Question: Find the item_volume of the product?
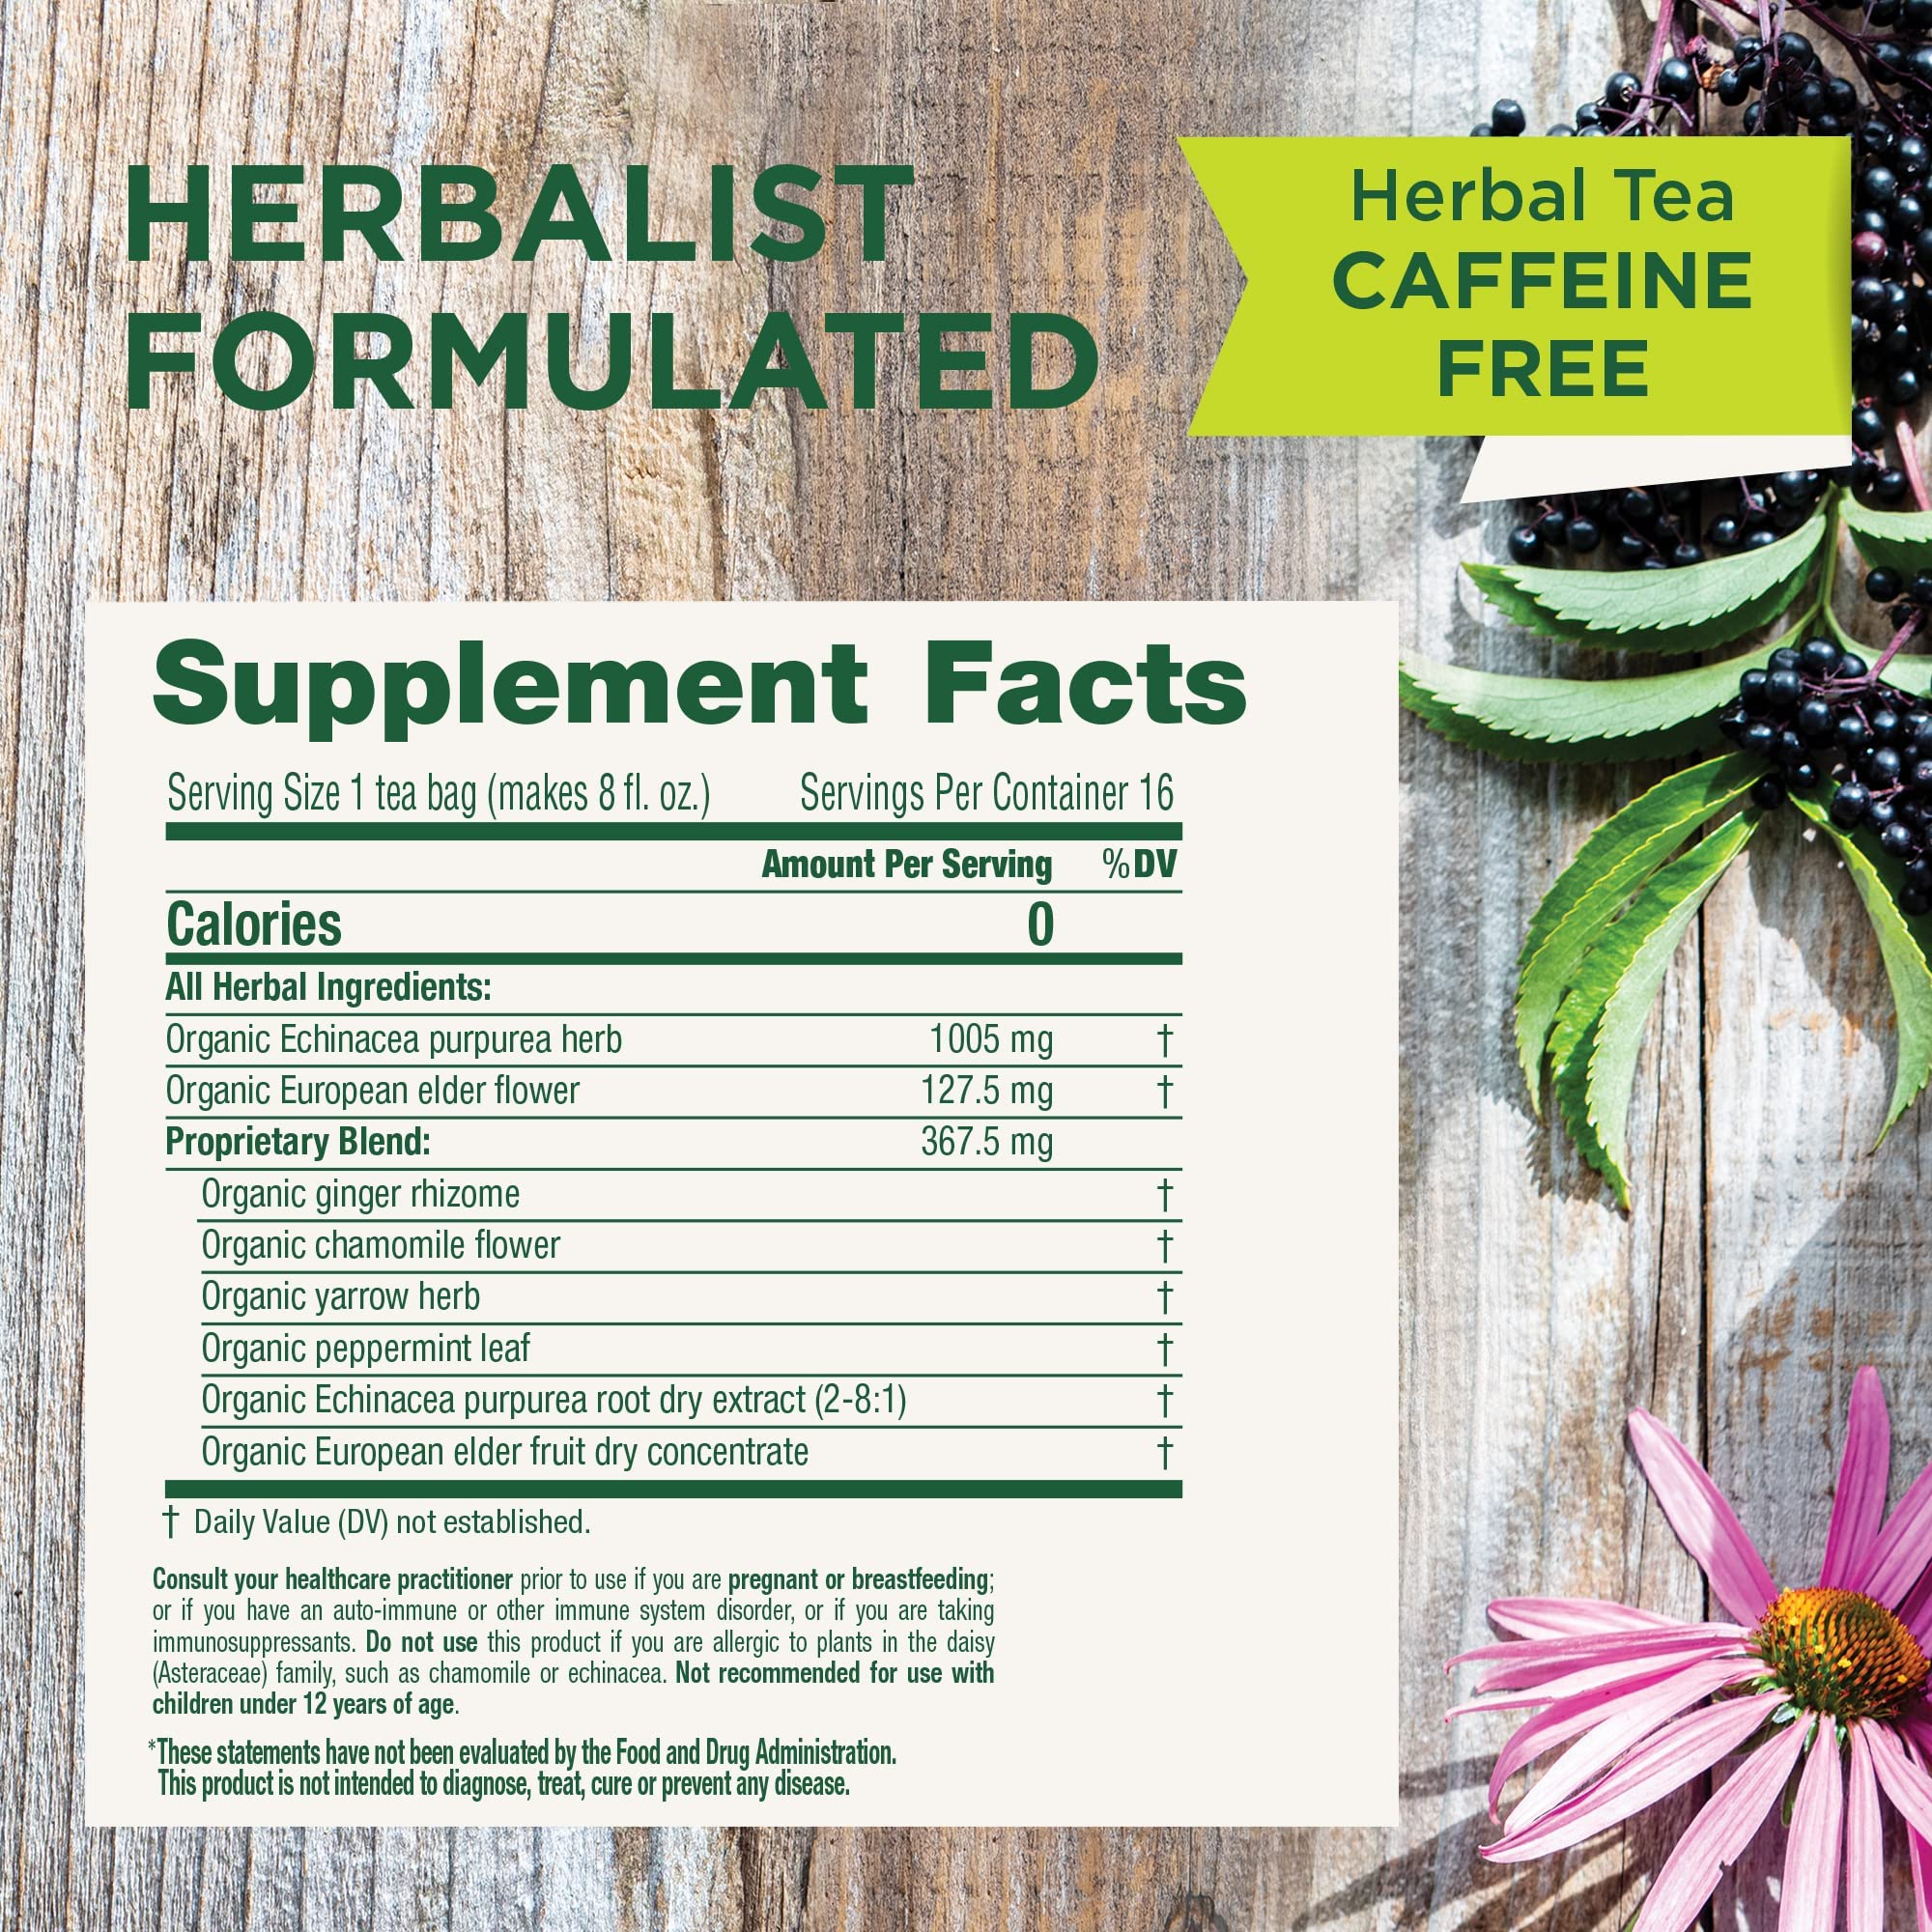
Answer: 8.0 fluid ounce